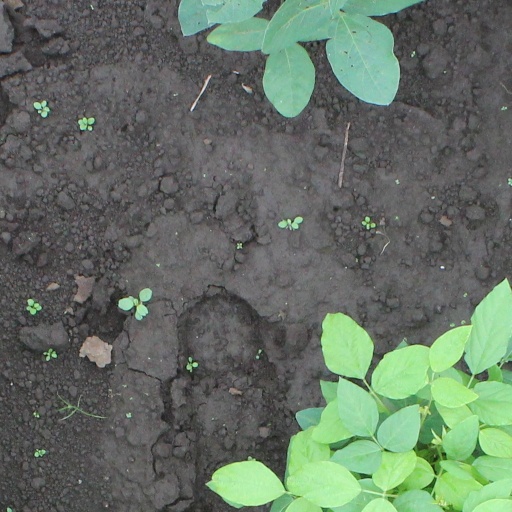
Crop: soybean